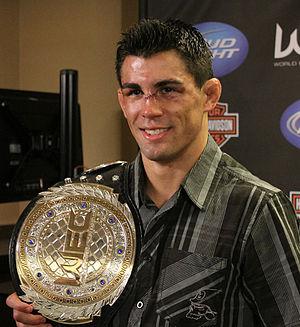
Dominick Rojelio Cruz,